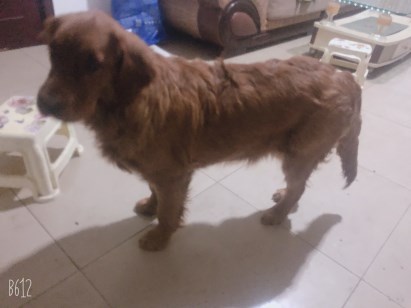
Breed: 5355-n000126-golden_retriever